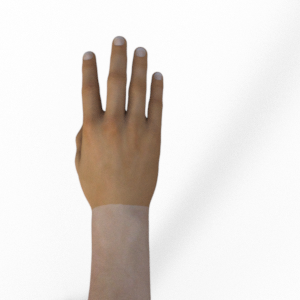
Label: paper